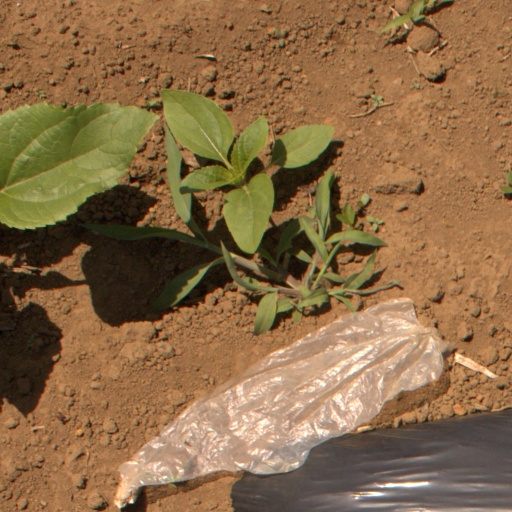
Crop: Jerusalem artichoke